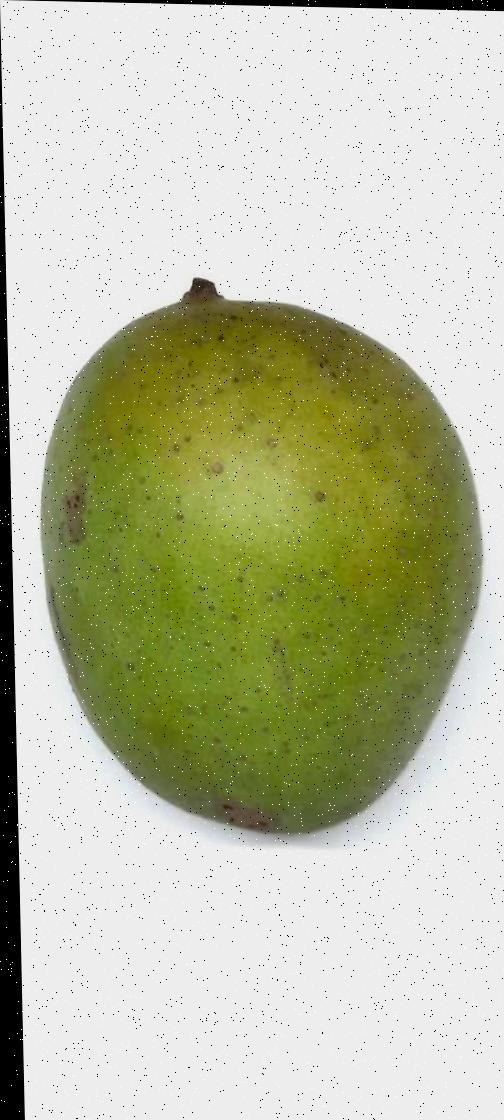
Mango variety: Langra